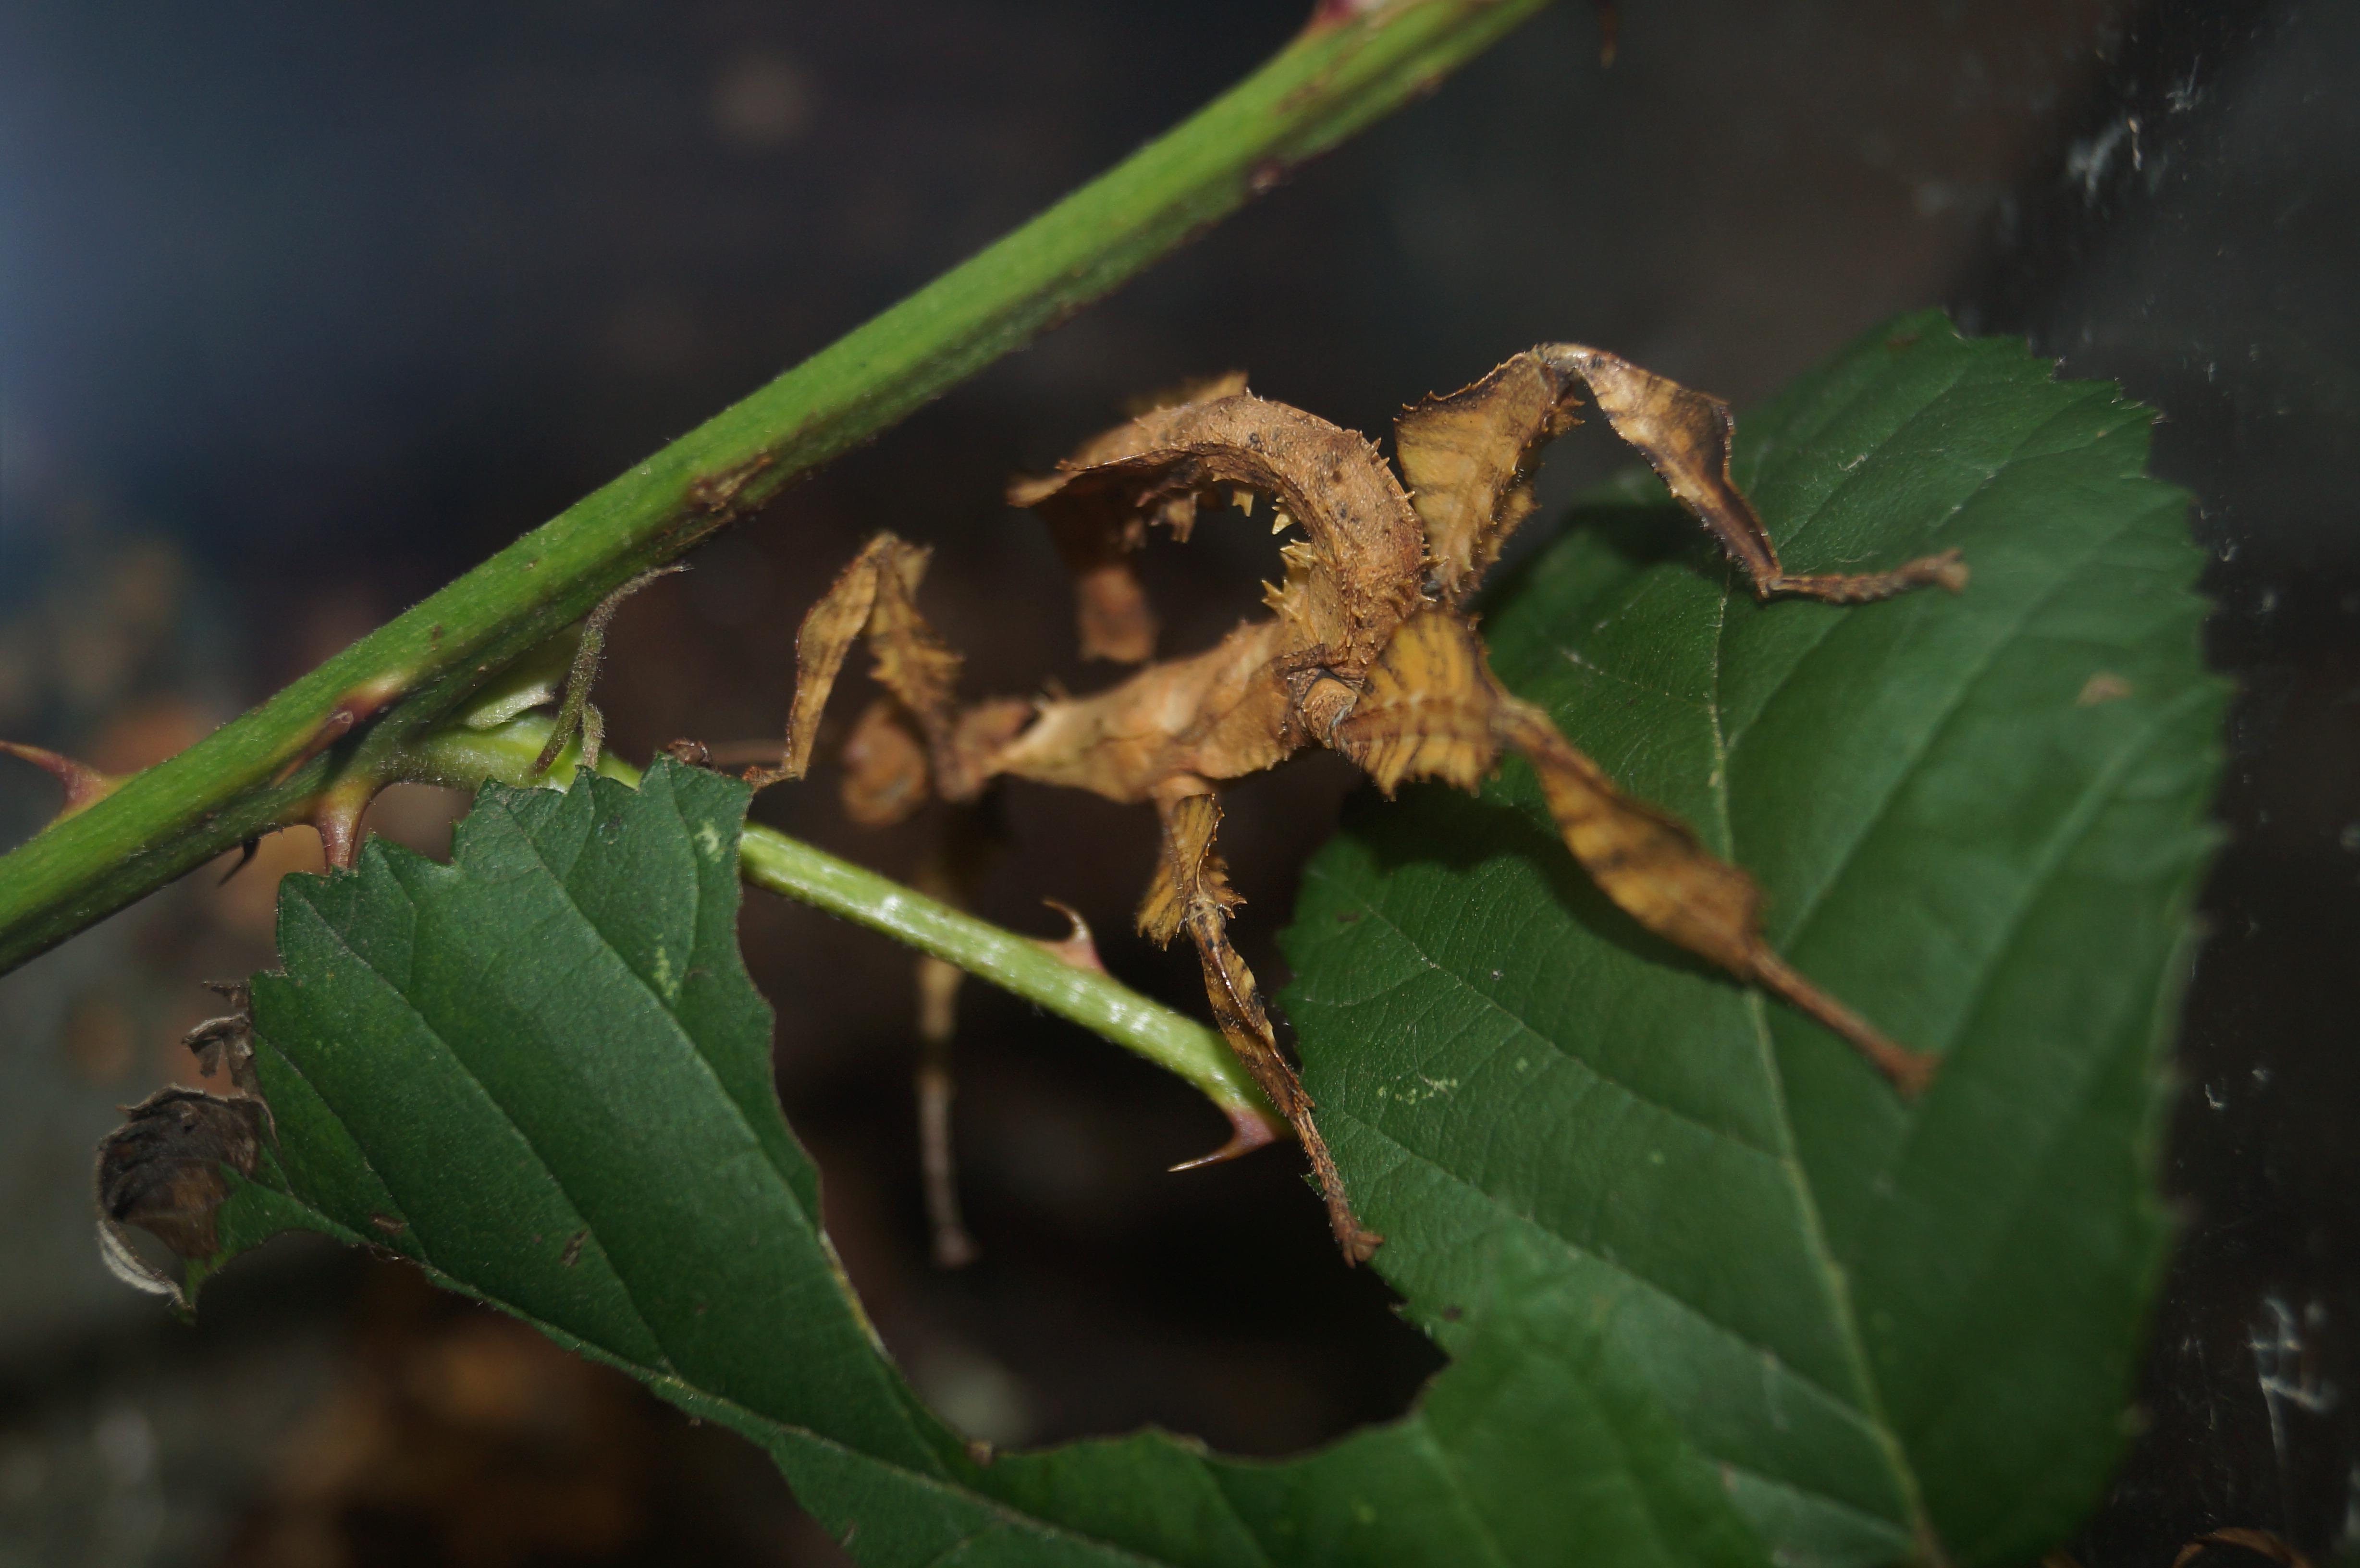
nature, plant, leaf, flower, animal, wildlife, green, jungle, insect, botany, flora, fauna, invertebrate, close up, scare, disguised, macro photography, ghost insect, membrane winged insect